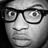
Emotion: surprise